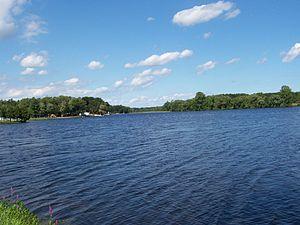
La rivière Peshtigo est une rivière américaine d'une longueur de 219 km qui coule dans l’État du Wisconsin. Elle se jette dans la baie de Green Bay qui est une baie secondaire du lac Michigan.